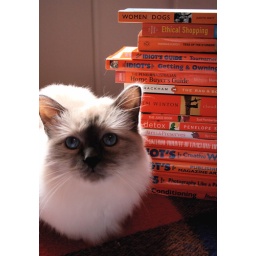
Our kitty Stirling with books from around the house.